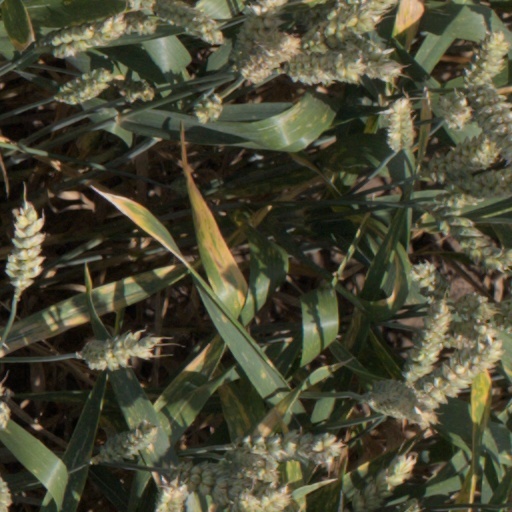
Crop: wheat